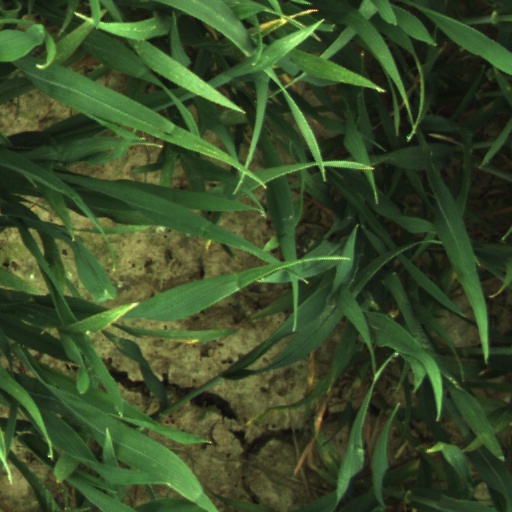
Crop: wheat